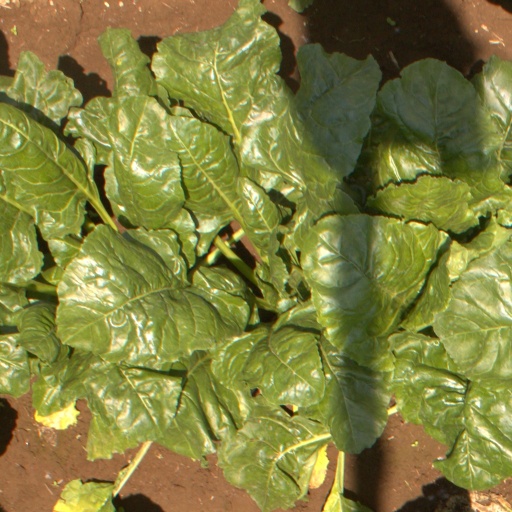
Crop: sugar beet